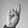
ASL letter: R